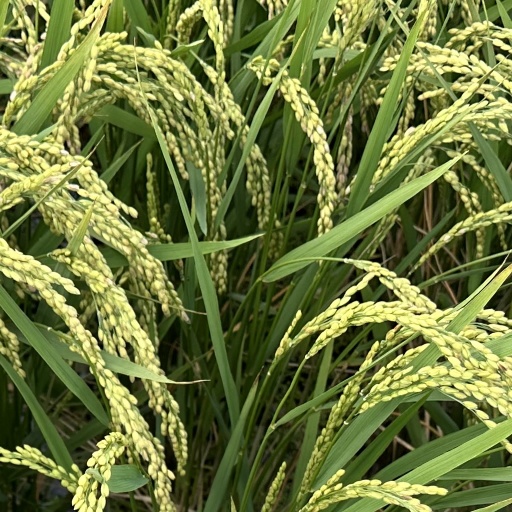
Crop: rice